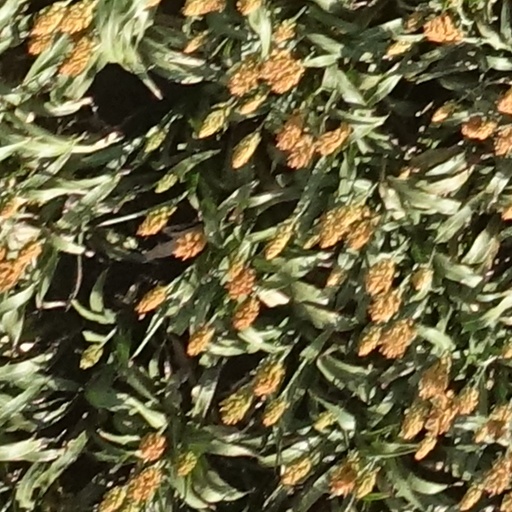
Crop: sorghum